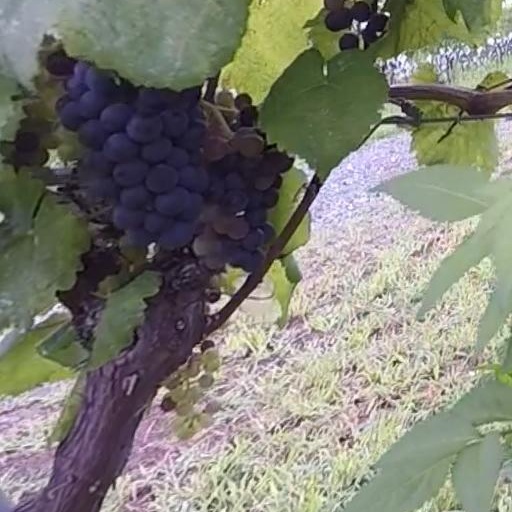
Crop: grape